Mudra

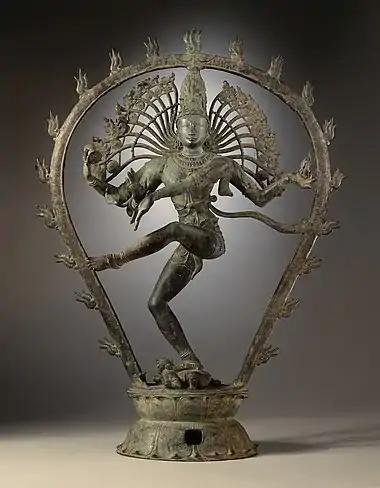
A 10th century Chola dynasty bronze sculpture of the Hindu god Nataraja (Shiva) posing various mudras

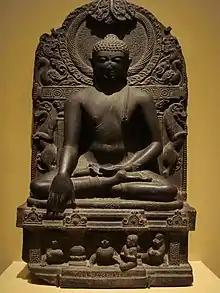
Indian Buddha Shakyamuni statue making the "bhūmisparśa" or "earth witness" mudra,

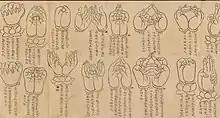
12th-century Japanese scroll showing different mudra gestures

A mudra ("seal", "mark", or "gesture") is a symbolic or ritual gesture or pose in Hinduism, Jainism and Buddhism. While some mudras involve the entire body, most are performed with the hands and fingers.